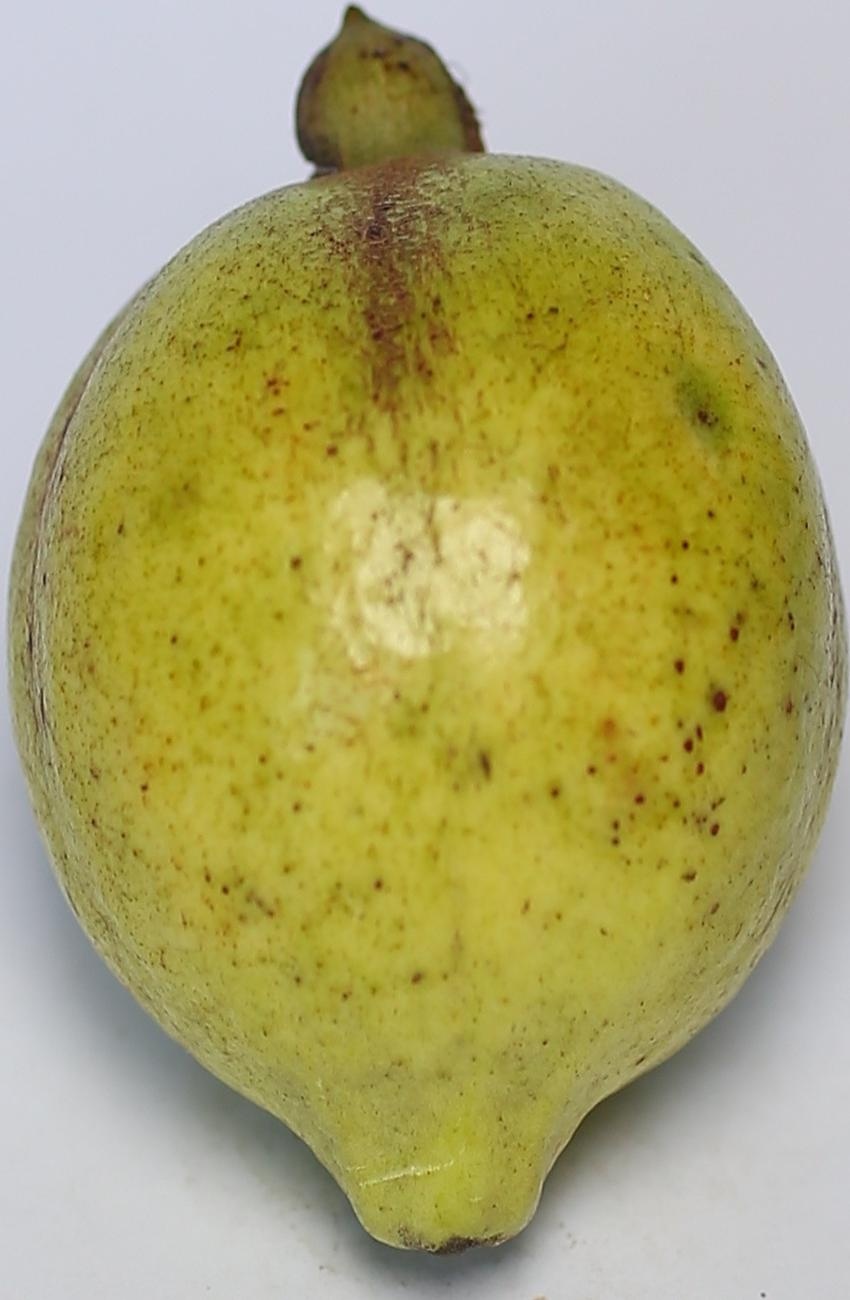
Maturity: green
Variety: riyali